Icing (aeronautics)

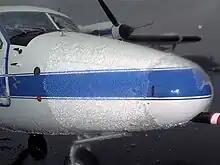
Supercooled large droplet (SLD) ice on a NASA Twin Otter research aircraft

The structural icing of an aircraft is largely determined by three factors: supercooled liquid water content, which decides how much water is available for icing; air temperature, with half of all reported icing occurring between and ; and droplet size, with small droplets influencing aircraft's leading edges and large droplets can impact further aft of the airfoil. Airspeed influence the icing too. In general, the faster the speed, the more ice accumulation. However, this is counteracted by airframe surface friction at higher airspeed, and as a result, structural icing is minimal when speed is above . Additionally, the design of the aircraft will also influence the icing.